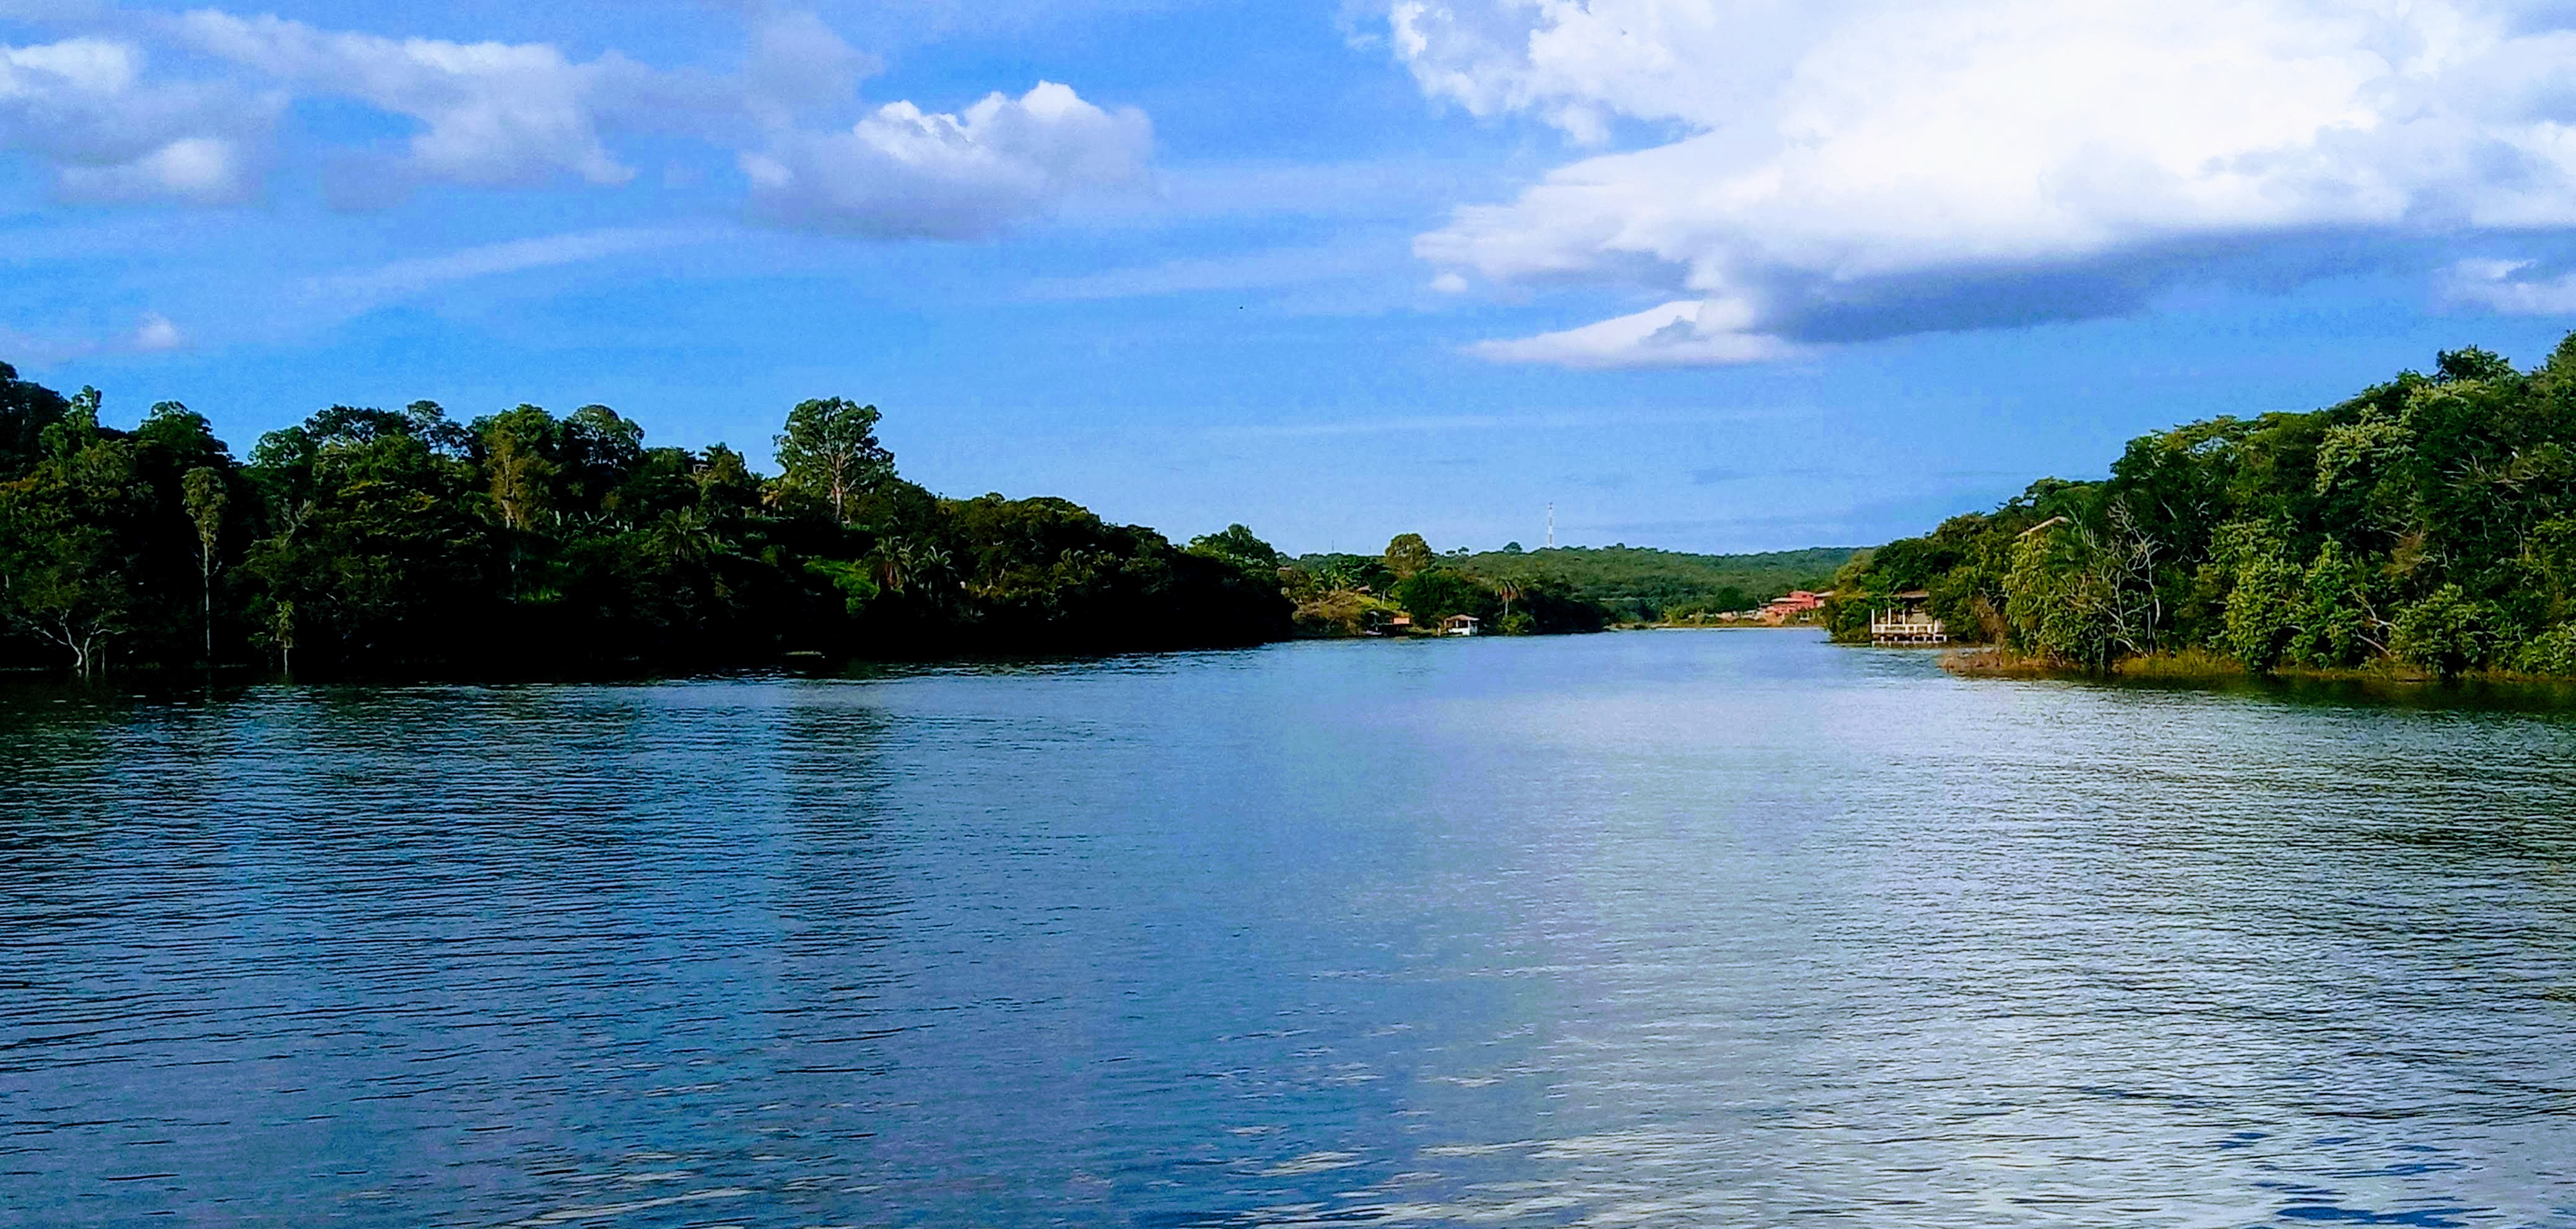
natural, body of water, water resources, nature, water, natural landscape, river, sky, lake, reservoir, nature reserve, sea, bank, waterway, inlet, coastal and oceanic landforms, loch, lake district, island, bay, coast, ocean, cloud, lagoon, watercourse, landscape, tropics, calm, sound, reflection, channel, jungle, national park, vacation, islet, tourism, pond